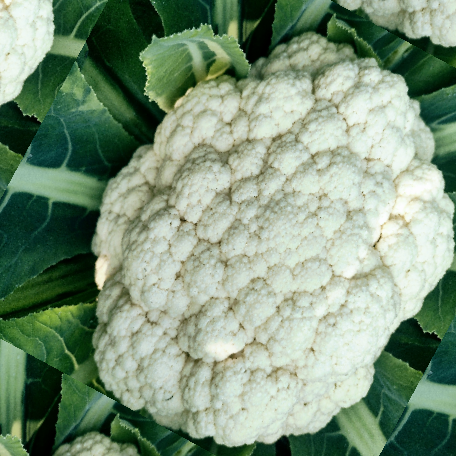
Label: Disease Free